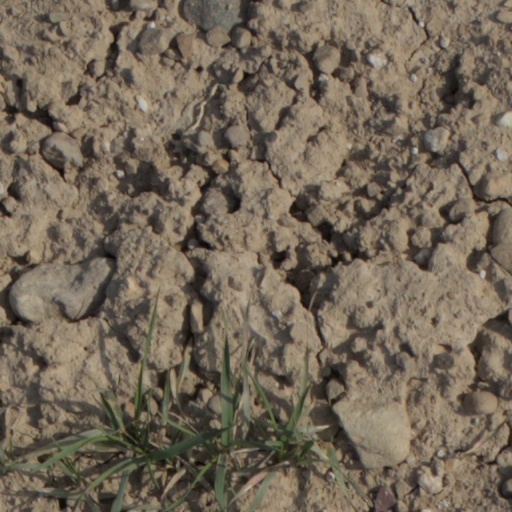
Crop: wheat